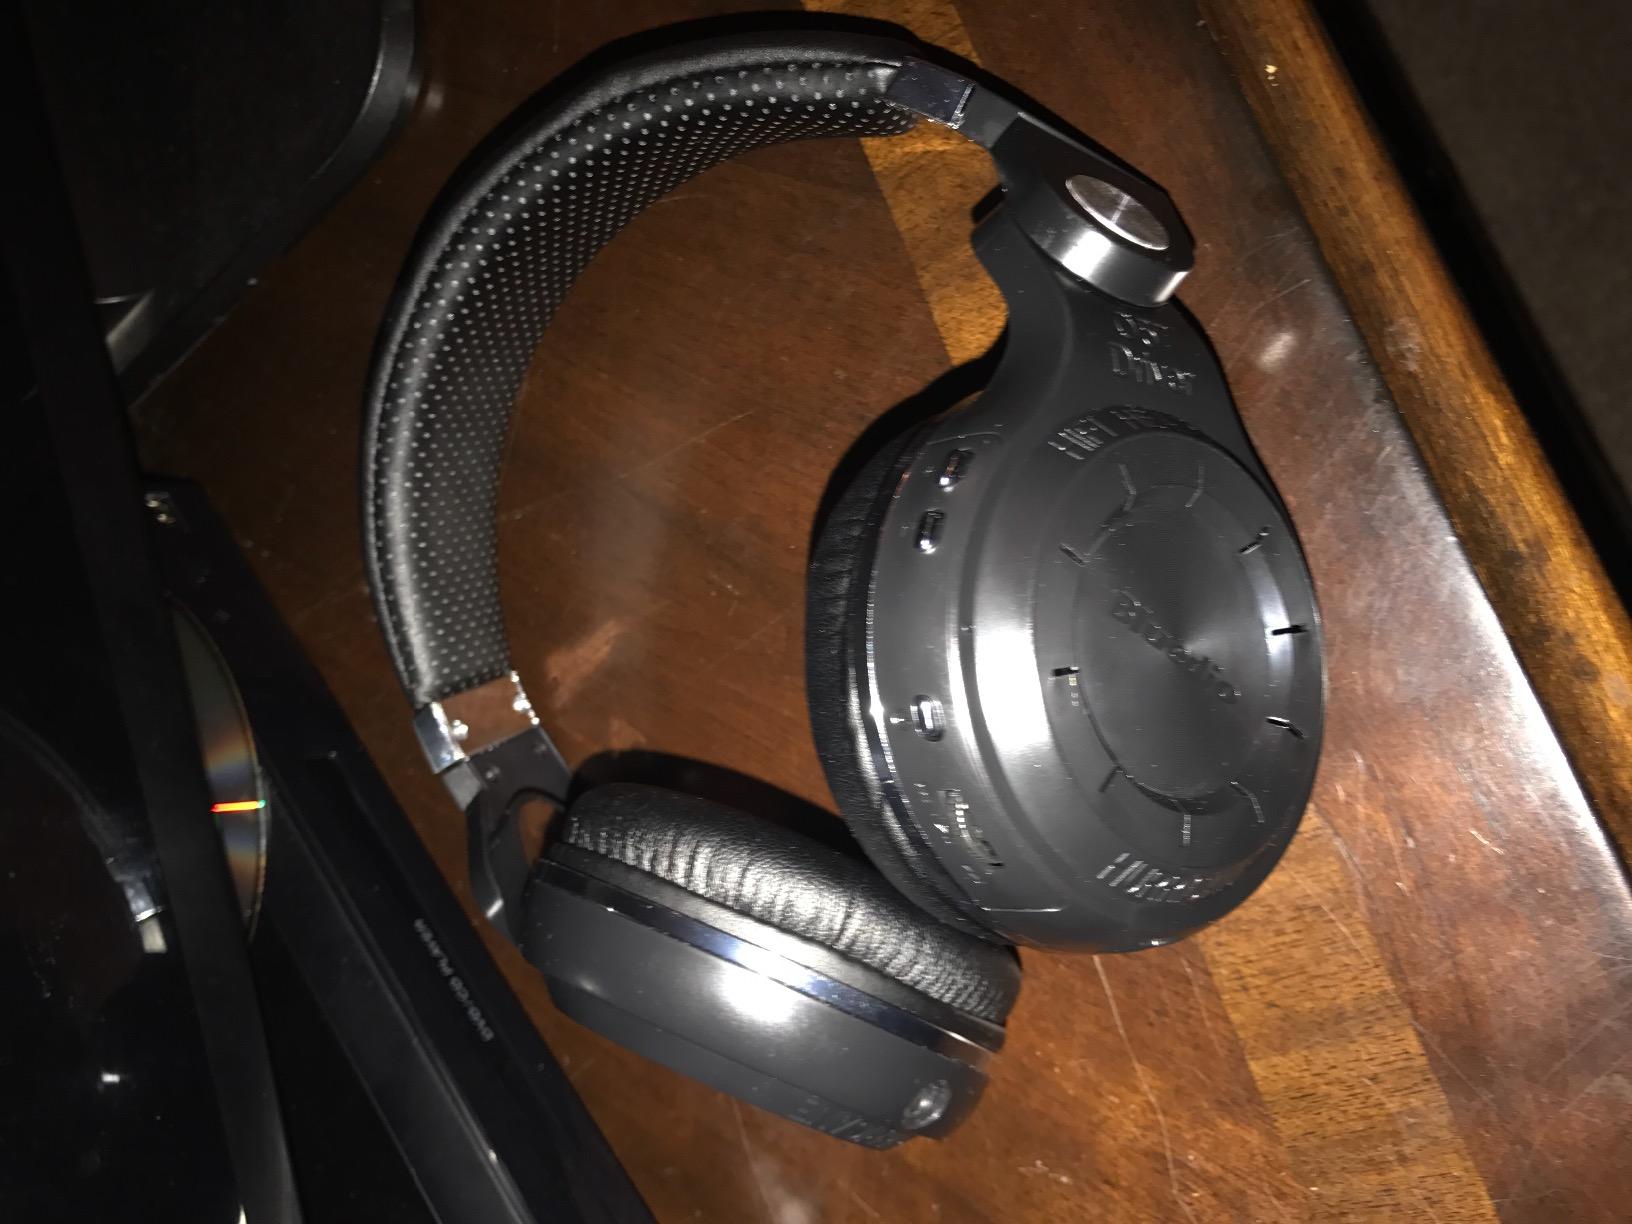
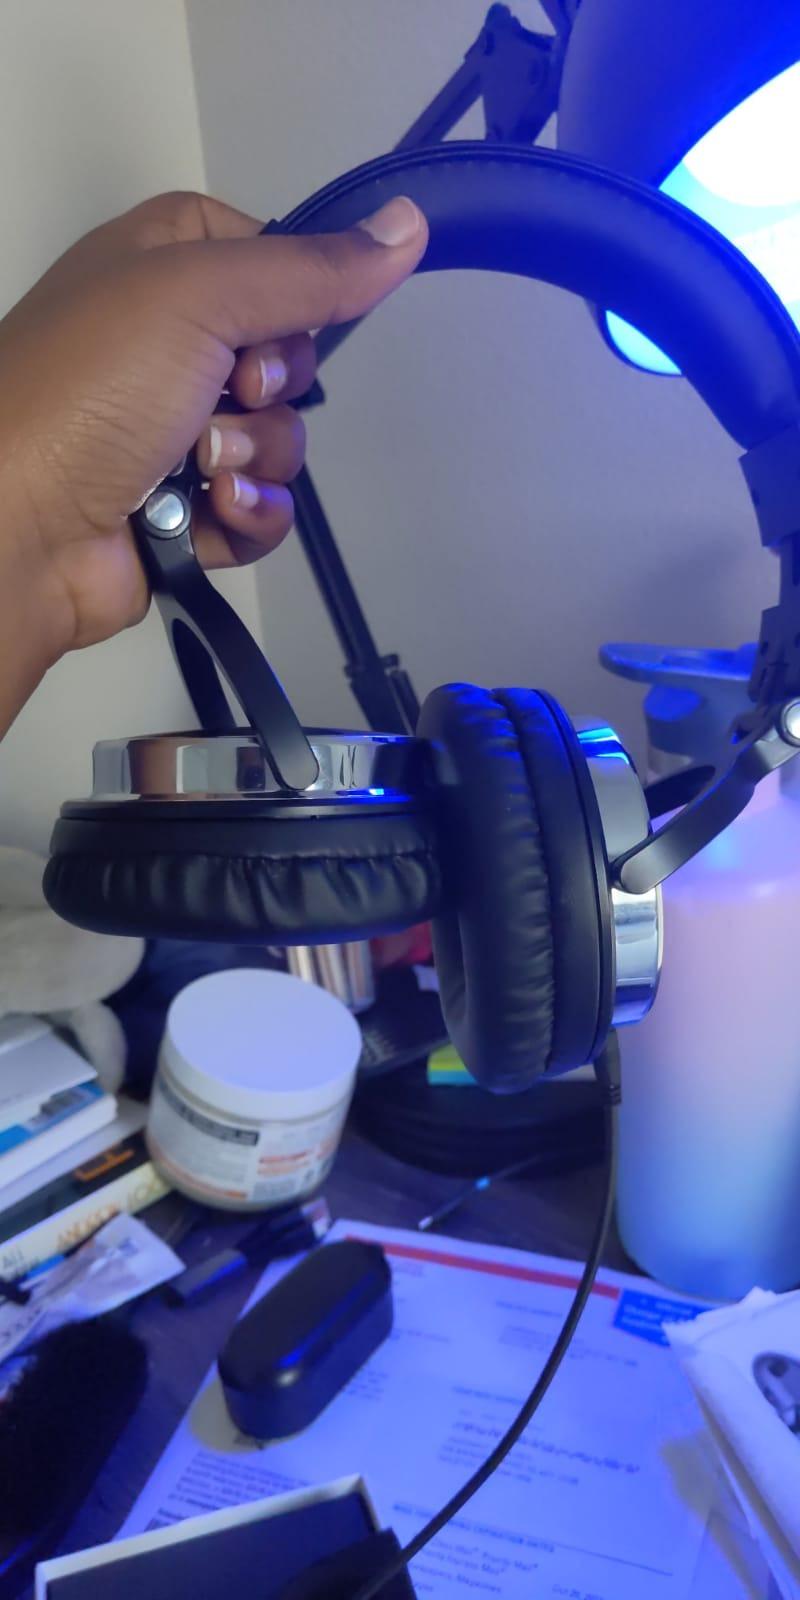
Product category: headphones
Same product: no